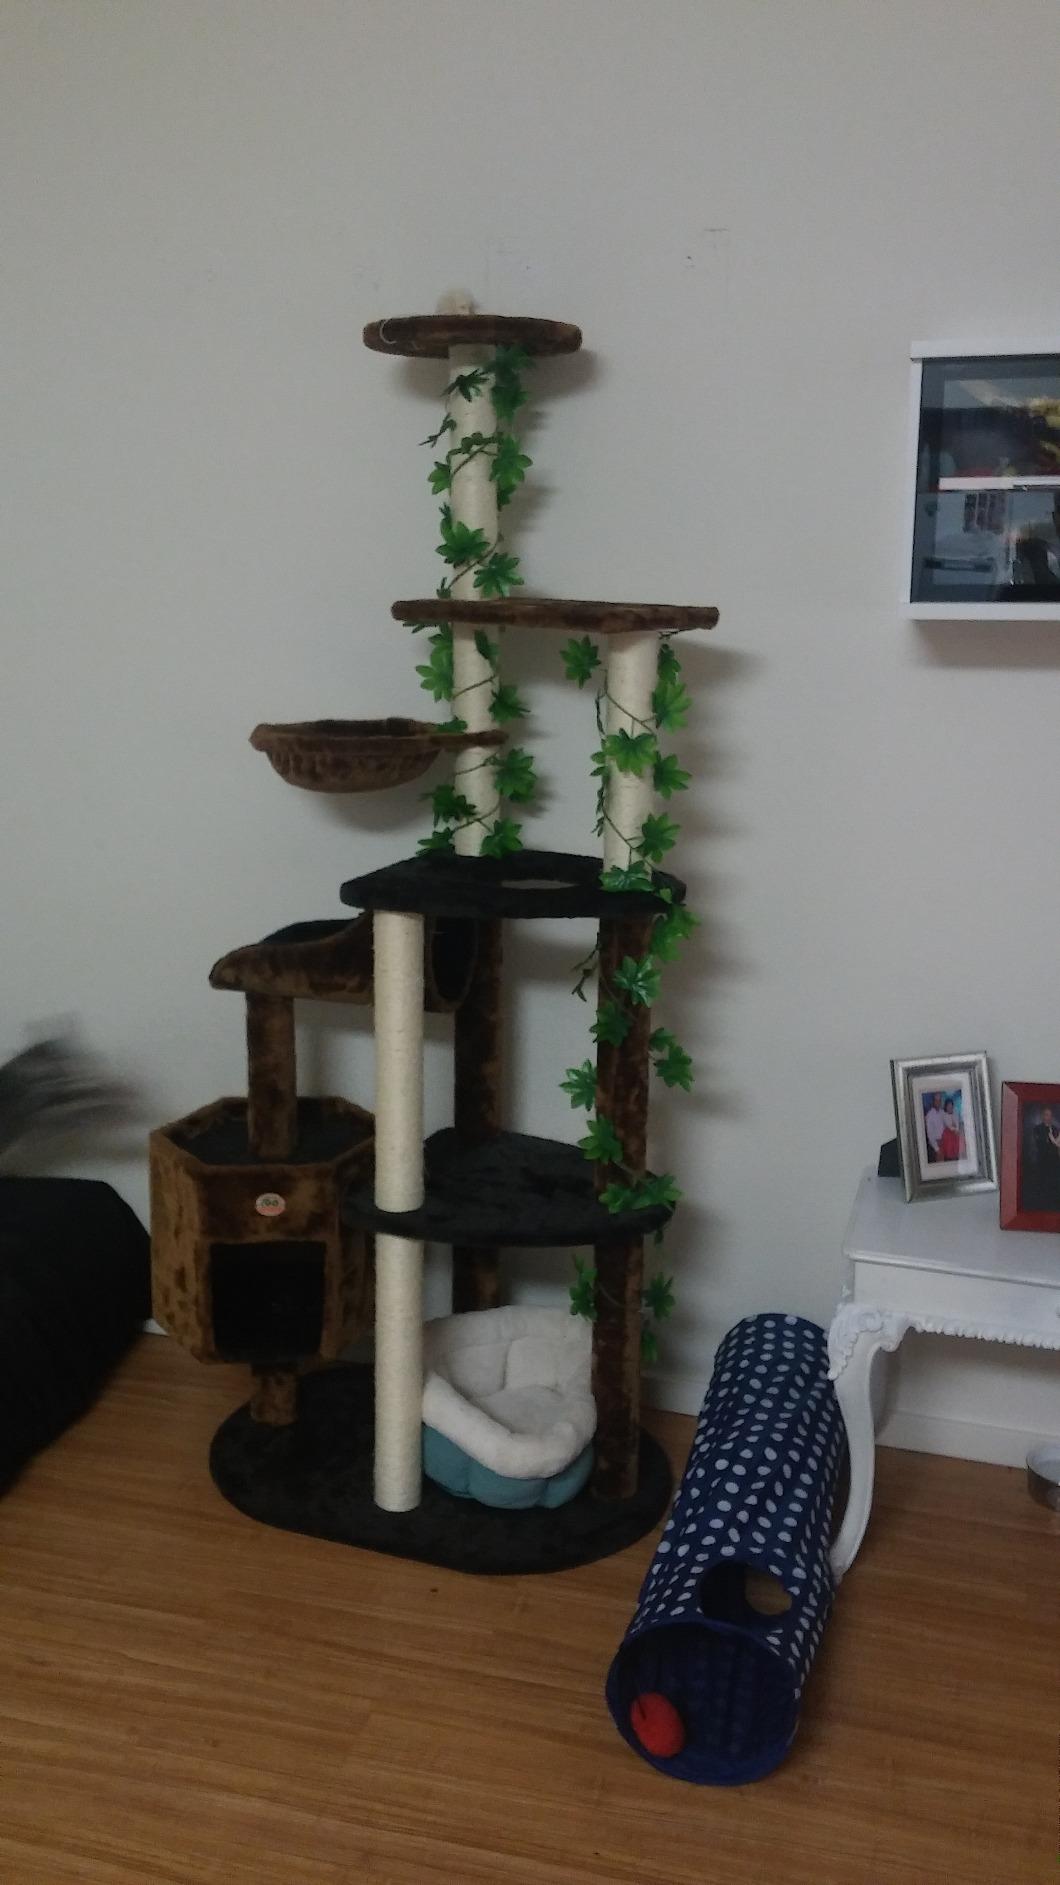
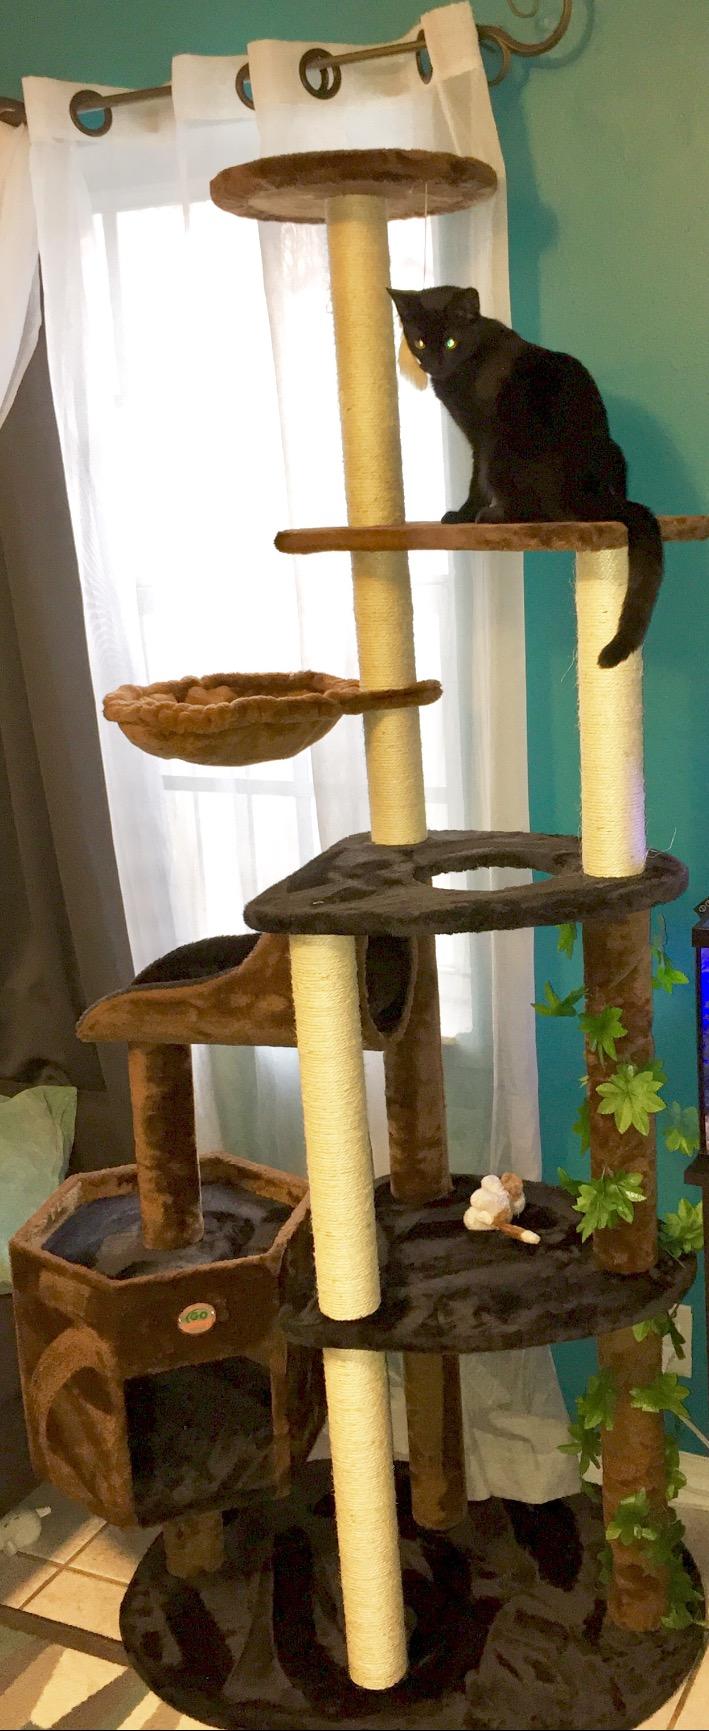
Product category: items_cat tree
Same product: yes